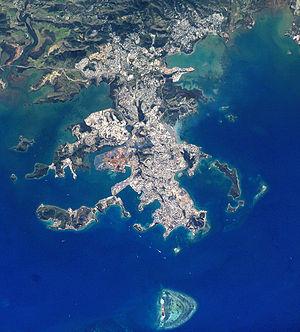
L'unité urbaine de Nouméa est une unité urbaine française au sens de l'Insee centrée sur la ville de Nouméa, chef-lieu de la Province Sud et de la Nouvelle-Calédonie où elle occupe le premier rang provincial et néo-calédonien.
Le Grand Nouméa est le nom donné à l'intercommunalité centrée sur le chef-lieu de la Nouvelle-Calédonie, Nouméa, et correspondant, globalement, à son agglomération. Situé sur la côte sud-ouest de la Grande Terre, en Province Sud, il comprend quatre communes : Nouméa, Le Mont-Dore, Dumbéa et Païta. Ces quatre communes étaient peuplées en 2014 de 179 509 habitants
Nouméa, principale ville portuaire de Nouvelle-Calédonie, est le chef-lieu de cette collectivité d'outre-mer française au statut spécifique et de la Province Sud, située sur une presqu'île de la côte sud-ouest de la Grande Terre.
La présentation de cet inventaire s'inspire des listes de monuments historiques, incluant tous les éléments patrimoniaux ayant fait ou non l'objet d'une notice d'inventaire par les « Services régionaux de l'inventaire des départements, régions et territoires d’Outre-Mer », que les éléments soient ou non protégés au titre des monuments historiques où qu'ils aient disparu et ait été transformés où réutilisés à d'autres fins.